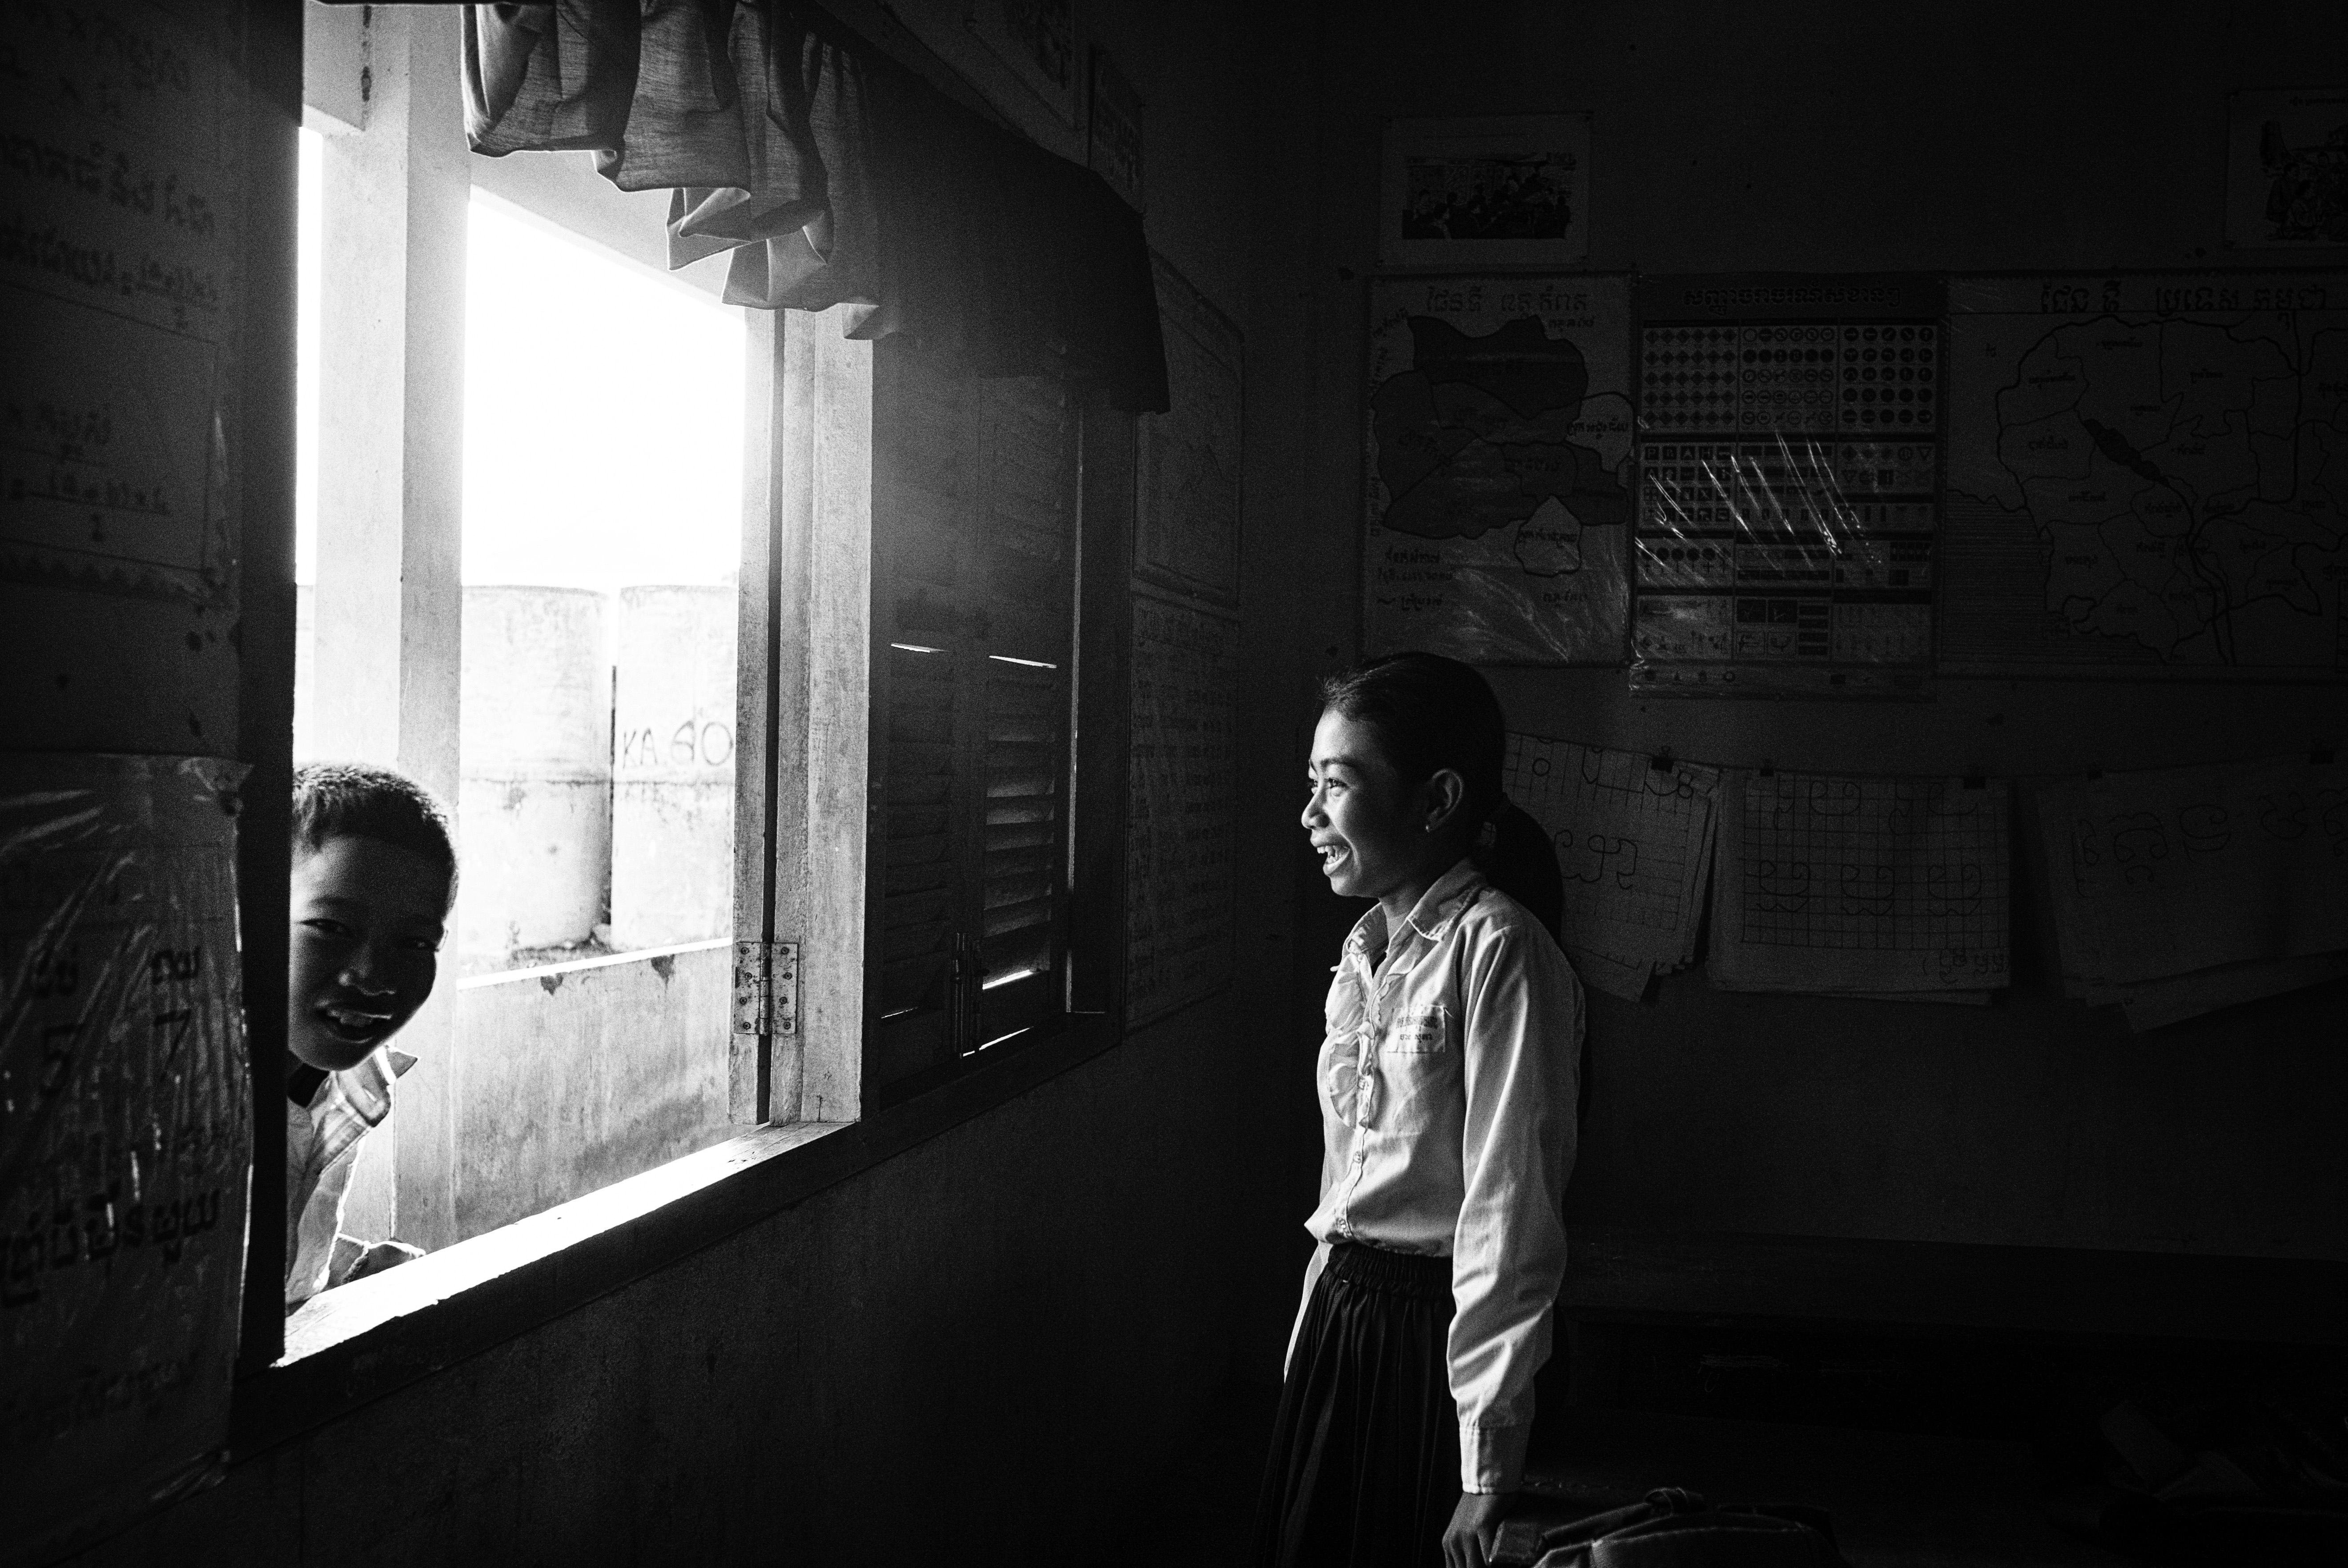
light, black and white, white, photography, darkness, black, monochrome, streetphotography, cambodia, photograph, snapshot, streetpics, streetphotographers, dakohuang, monochrome photography, film noir